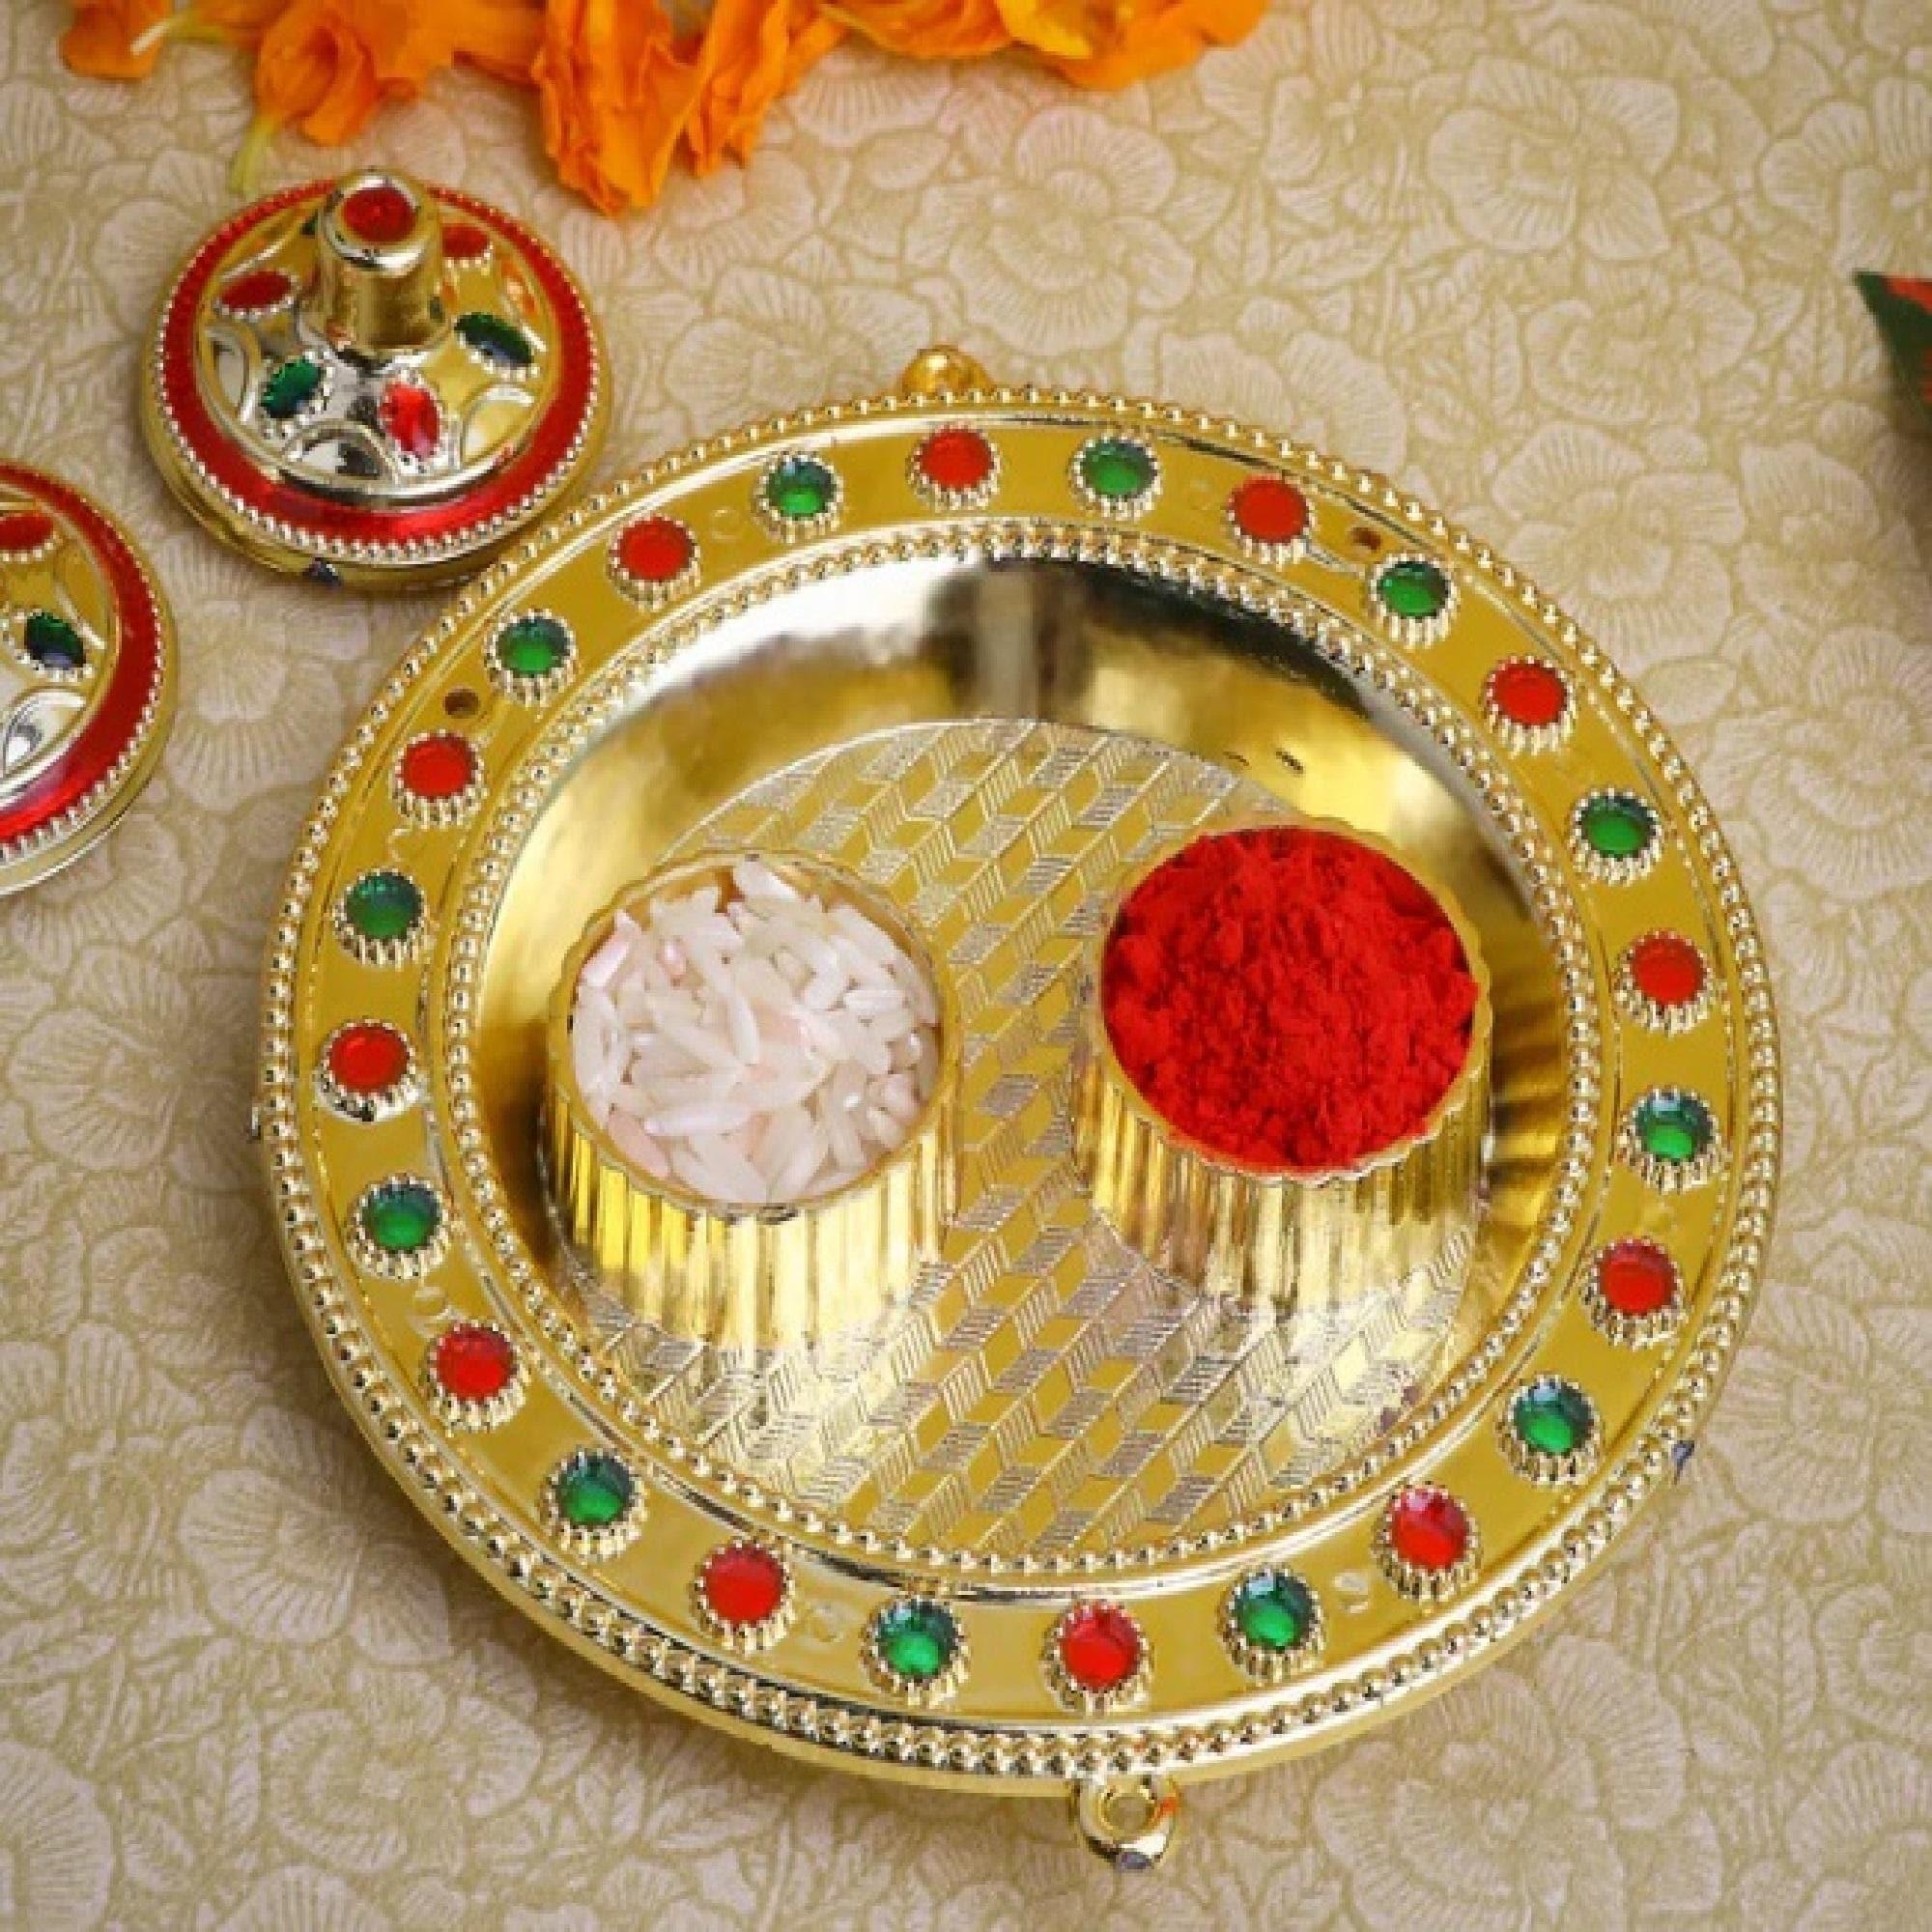
SIMRON Unique Golden Circle Design Rakhi for Brother Bhaiya Bhai Rakhi Bracelet| Brother Rakhi Set | Rakhi Gift for Brother | Kids Rakhi | Adults Rakhi | Rakhi Gift Pack of 6 Greeting Card Gift
Type: Rakhis
Brand: Simron
Price: Rs. 259
SIMRAN JEWELS Golden Circle Design RAKHI UNIQUE LOOK: Our exclusive collection has lovely handcrafted Rakhi to complement the creative and unique look. MADE IN INDIA: All our products are manufactured in India and are exclusively crafted to adorn your persona. Designer rakhi - a touch of modernity into the traditional and sacred thread of rakhi. The rakhi thread is introduced for the celebration of the festival of rakhi that is also known as Raksha Bandhan. Rakhi is the festival of expressing feelings of love. Thus what can be better than expressing it to your loving brother by bringing a designer rakhi for him this year. Gift your brother this wonderful and fabulous looking rakhi this Raksha Bandhan and express your love in the most amazing way.
Features: Send Love to Your Brother via Our Store acknowledge your love for Your Brother by sending this beautiful RAKHI with a Promise that your bond with him will grow stronger with each passing moment.,Vocal For Local | Made in India Handmade Rakhis - High Quality Material Used. The designer patterns in the aesthetic style with shimmering glimpse highlights the true beauty of this traditional thread,Special Rakhi For The very special occasion to celebrate the undying bond of love between a brother and a sister
Included: 6N-Rakhi-1N-Kumkum-&-Chawal,1N-Rakhi-Card